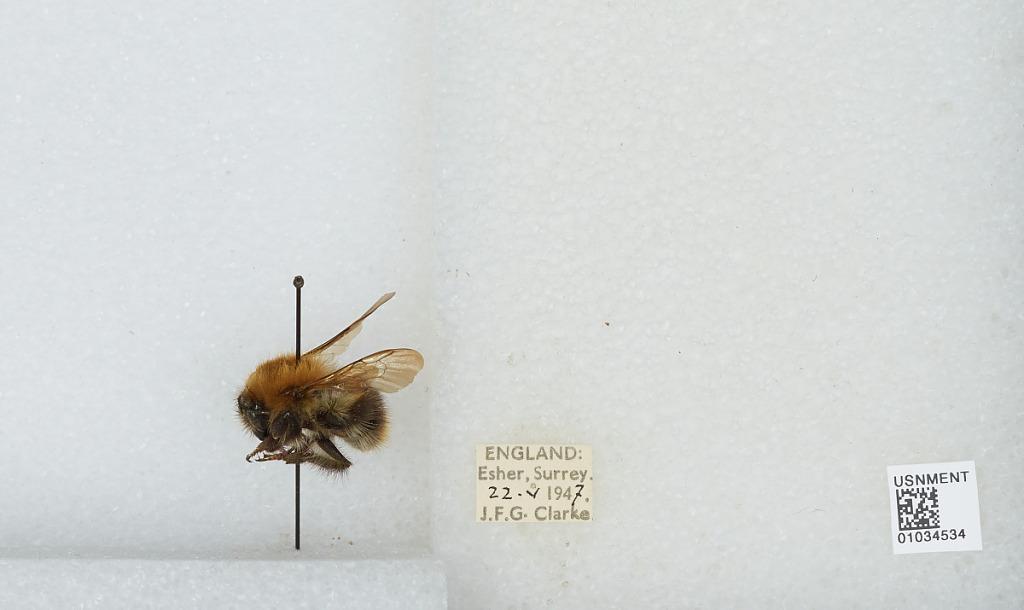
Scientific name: Bombus (Thoracobombus) pascuorum (Scopoli)
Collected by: J. Clark
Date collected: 1947-5-22
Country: United Kingdom
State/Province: England
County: Surrey
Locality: Esher
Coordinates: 51.3691, -0.365